Mercosur

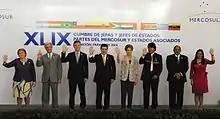
Plenary Session of the 49th Mercosur Summit in Asuncion, 28 December 2015

The nation receiving the investment cannot avail itself of unjustified or discriminatory means capable of restricting the investor's freedom to manage, maintain, use, enjoy and dispose of its investments.